2001–02 Arsenal F.C. season

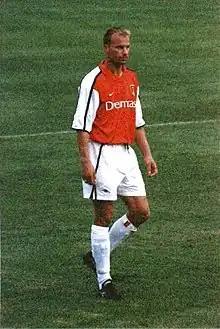
Bergkamp scored the winning goal for Arsenal against Blackburn Rovers in January 2002.

Arsenal's first fixture of November was at home to Charlton Athletic. The team conceded four goals in 20 minutes and blew several chances to "kill the game", in what was the club's biggest home defeat in the league under Wenger. An away trip to local rivals Tottenham Hostpur became magnified with interest, given it marked the return of Campbell following his move to Arsenal. An 81st-minute goal scored by Pires put Arsenal into the lead, before a lapse by Wright in goal allowed Gus Poyet's shot to squirm from his grasp and enter the goalnet. Arsenal then faced league champions Manchester United and in spite of conceding inside 14 minutes through a Paul Scholes’ strike, Ljungberg equalised for them "with a wonderful chipped finish, following Gary Neville's wretched error." Arsenal improved in the second half but scored in unforeseen fashion: United goalkeeper Fabien Barthez passed the ball directly into the feet of Henry, who profited from the error and scored. Five minutes later, Barthez's failure to grasp the ball presented Henry the chance to score his second, which he did. Both Henry and Wenger defended the opposition goalkeeper, with the former, his international teammate saying: "Of course I was happy to score the goals but it was strange. He's my good friend and I feel sorry for him; I would rather have got them another way."